Preah Vihear Temple

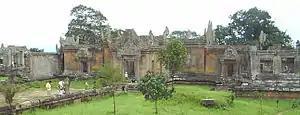
Entrance to the temple structure

Construction of the first temple on the site began in the early 9th century. Both then and in the following centuries, it was dedicated to the Hindu god Shiva in his manifestations as the mountain gods Sikharesvara and Bhadresvara. The earliest surviving parts of the temple, however, date from the Koh Ker period in the early 10th century, when the empire's capital was at the city of that name. Today, elements of the Banteay Srei style of the late 10th century can be seen, but most of the temple was constructed during the reigns of the Khmer kings Suryavarman I (1006–1050) and Suryavarman II (1113–1150). An inscription found at the temple provides a detailed account of Suryavarman II studying sacred rituals, celebrating religious festivals, and making gifts, including white parasols, golden bowls, and elephants, to his spiritual advisor, the aged Brahmin Divakarapandita. The Brahmin himself took an interest in the temple, according to the inscription, donating to it a golden statue of a dancing Shiva known as "Nataraja". In the wake of the decline of Hinduism in the region, the site was converted to use by Buddhists.